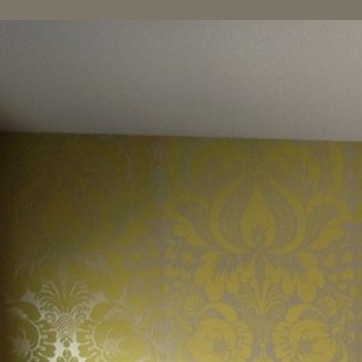
Material: wallpaper